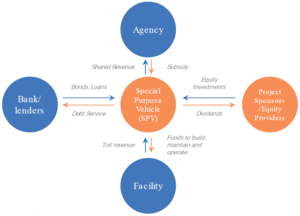
Voici la structure des concessions pour les autoroutes à péages aux États-Unis.